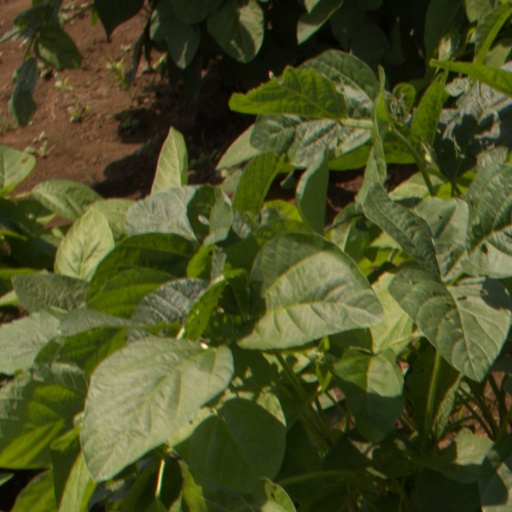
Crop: soybean